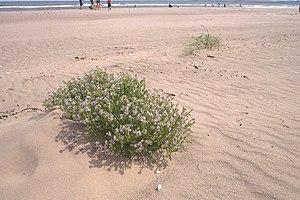
La Roquette de mer, aussi appelée Cakilier maritime ou Tétine de souris, est une plante herbacée annuelle de la famille des Brassicaceae. Le nom scientifique du genre est emprunté à l'arabe kakeleh, qaqila ou qaqulla, nom qui désigne le Cardamone. Le nom vernaculaire roquette vient de la plante Eruca, qui a donné le bas-latin ruca, puis le diminutif en vieil italien ruchetta.